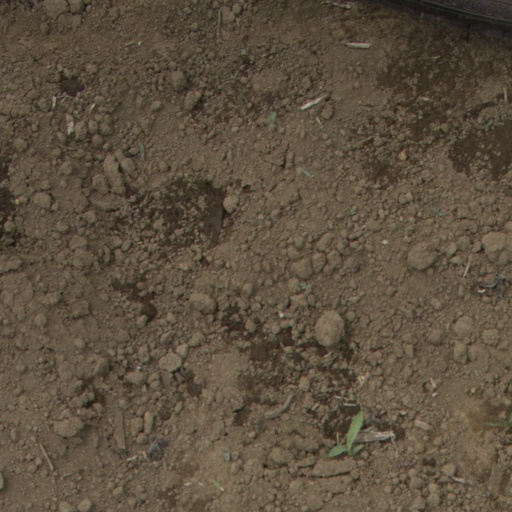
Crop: Jerusalem artichoke